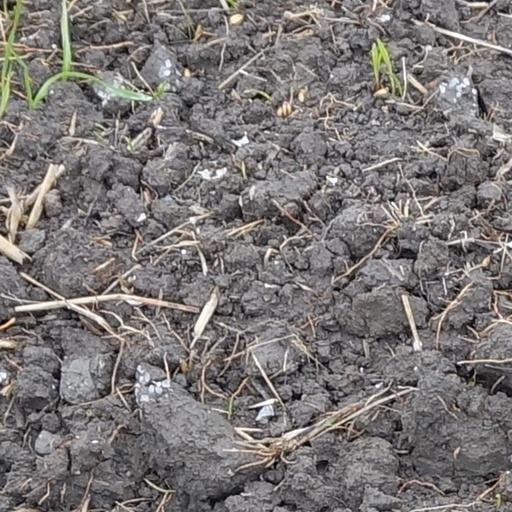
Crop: wheat